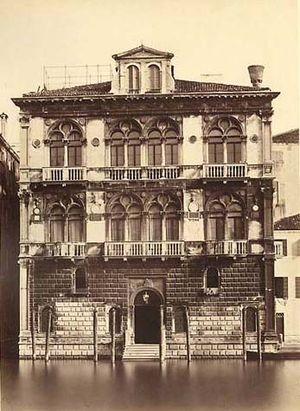
La Renaissance vénitienne est la déclinaison de l'art de la Renaissance développé à Venise entre les XVᵉ et XVIᵉ siècles.